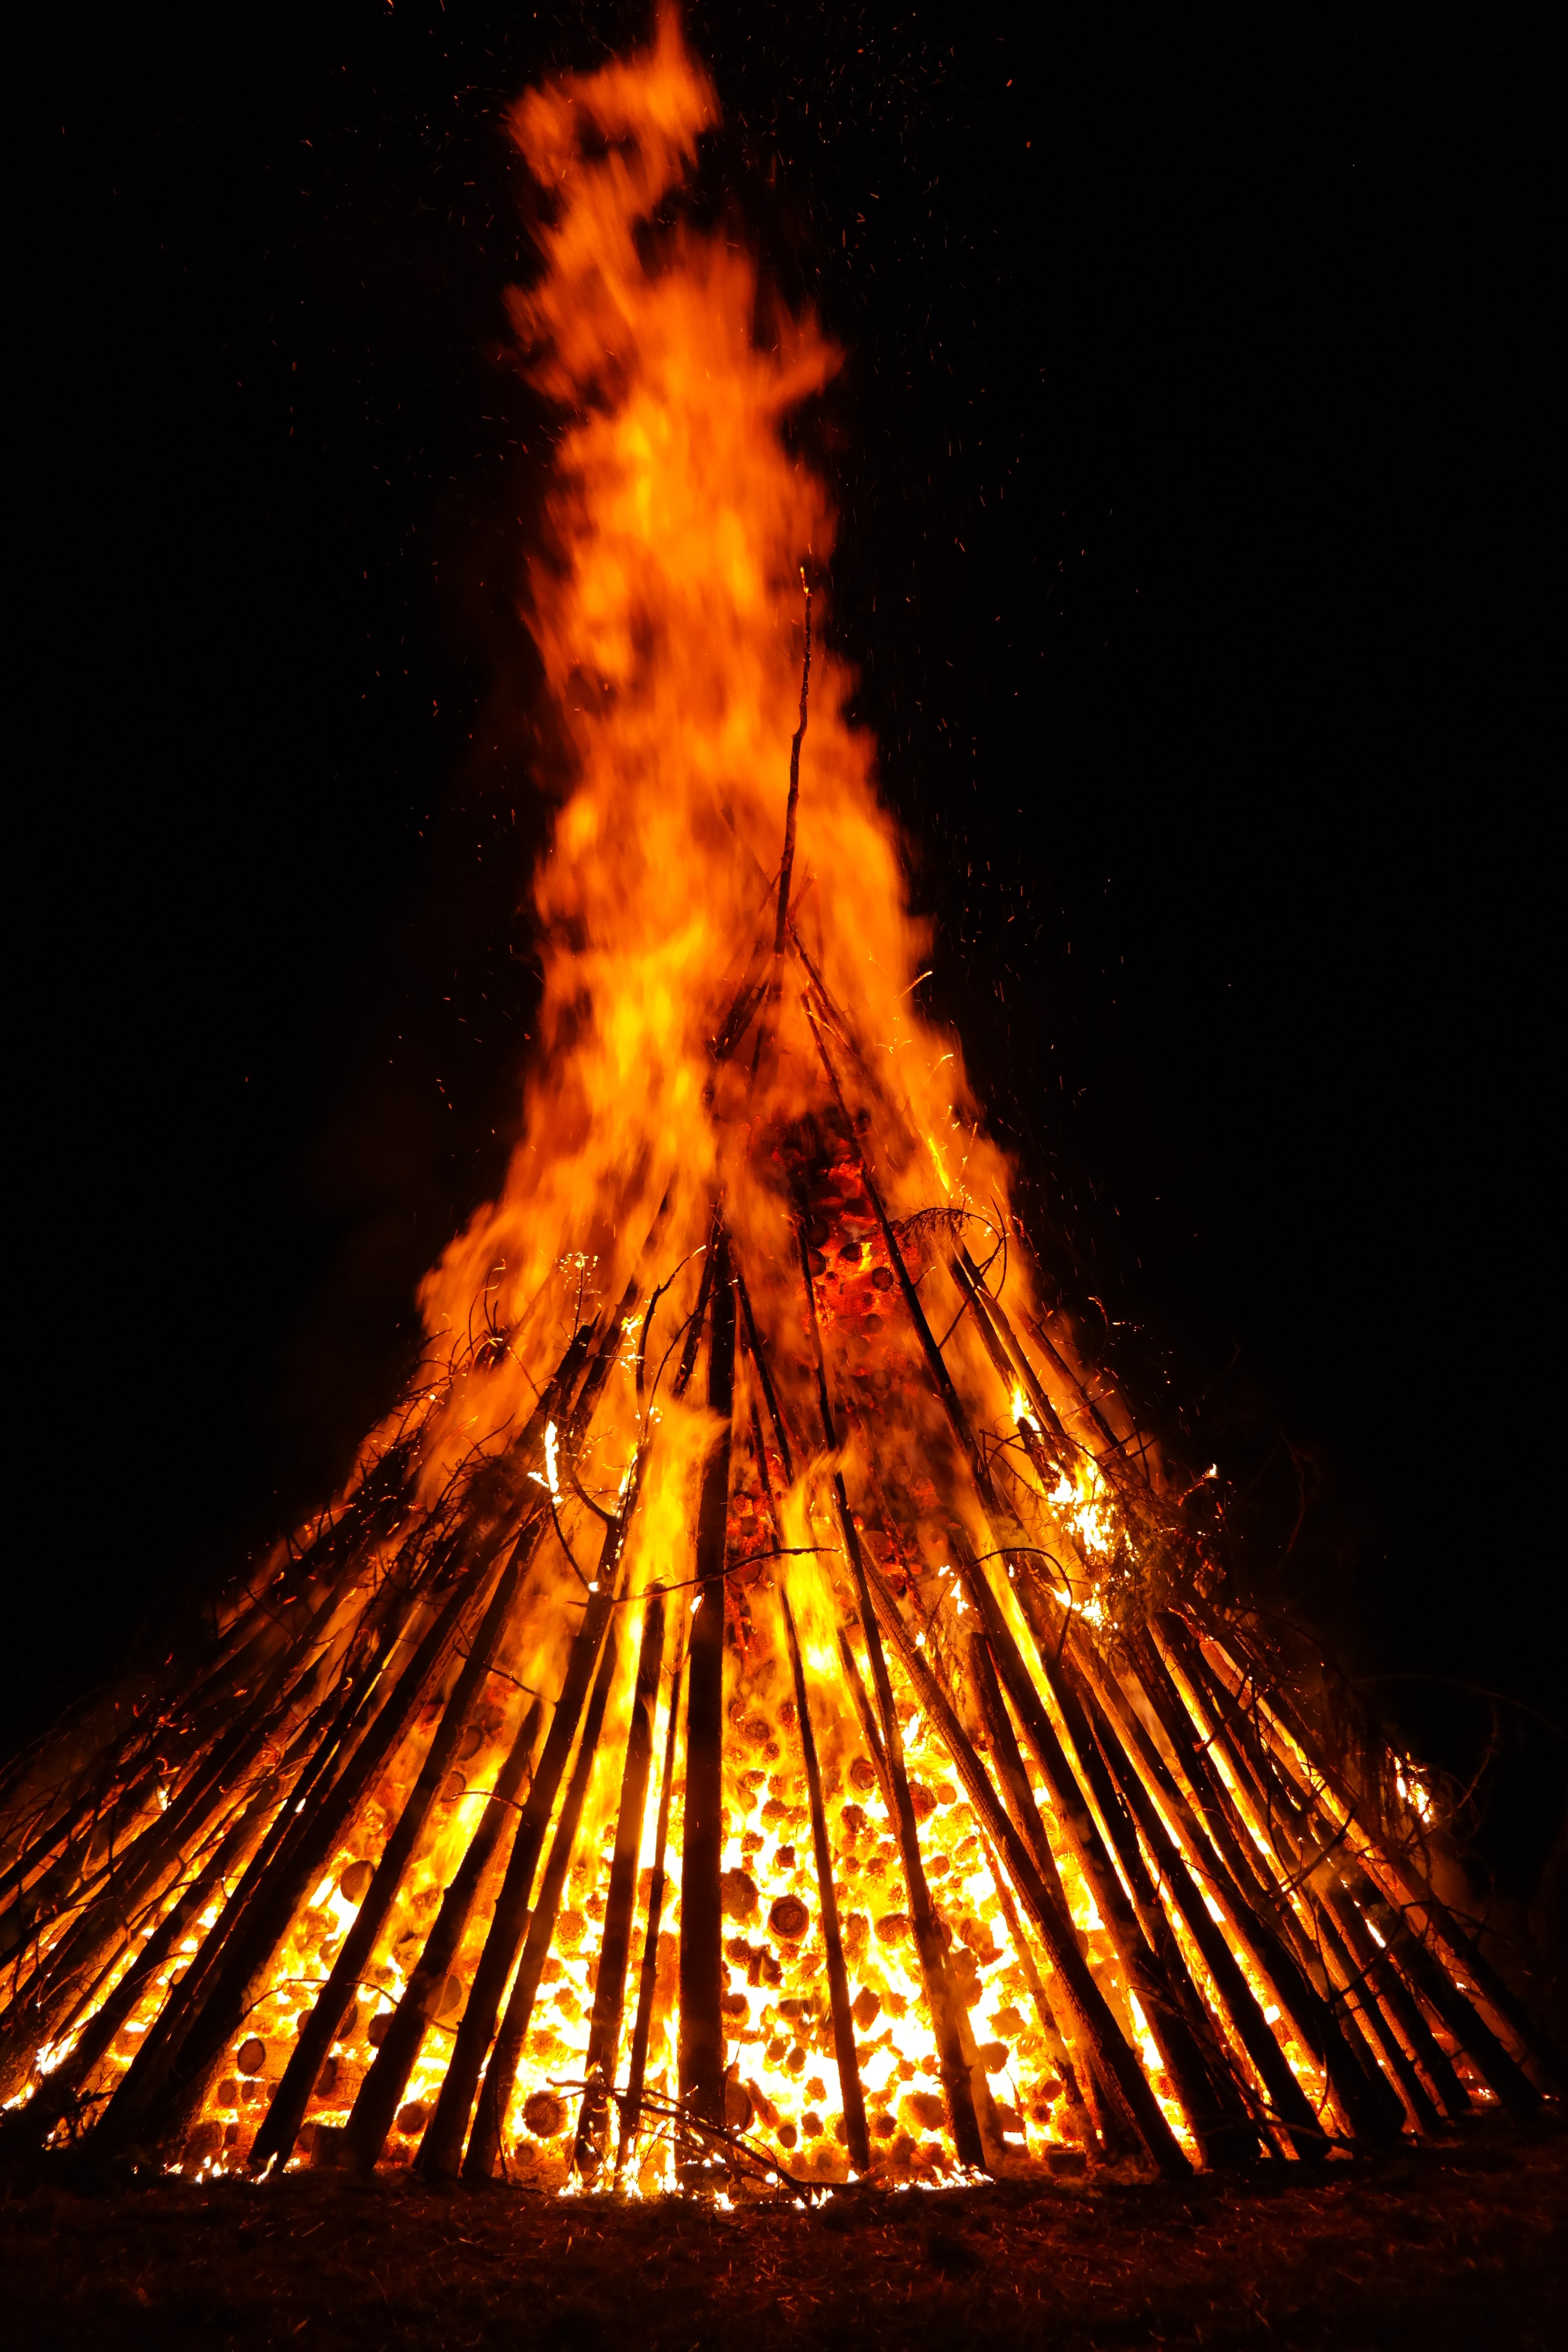
night, dark, flame, fire, camping, campfire, bonfire, heat, burn, woods, burning, hot